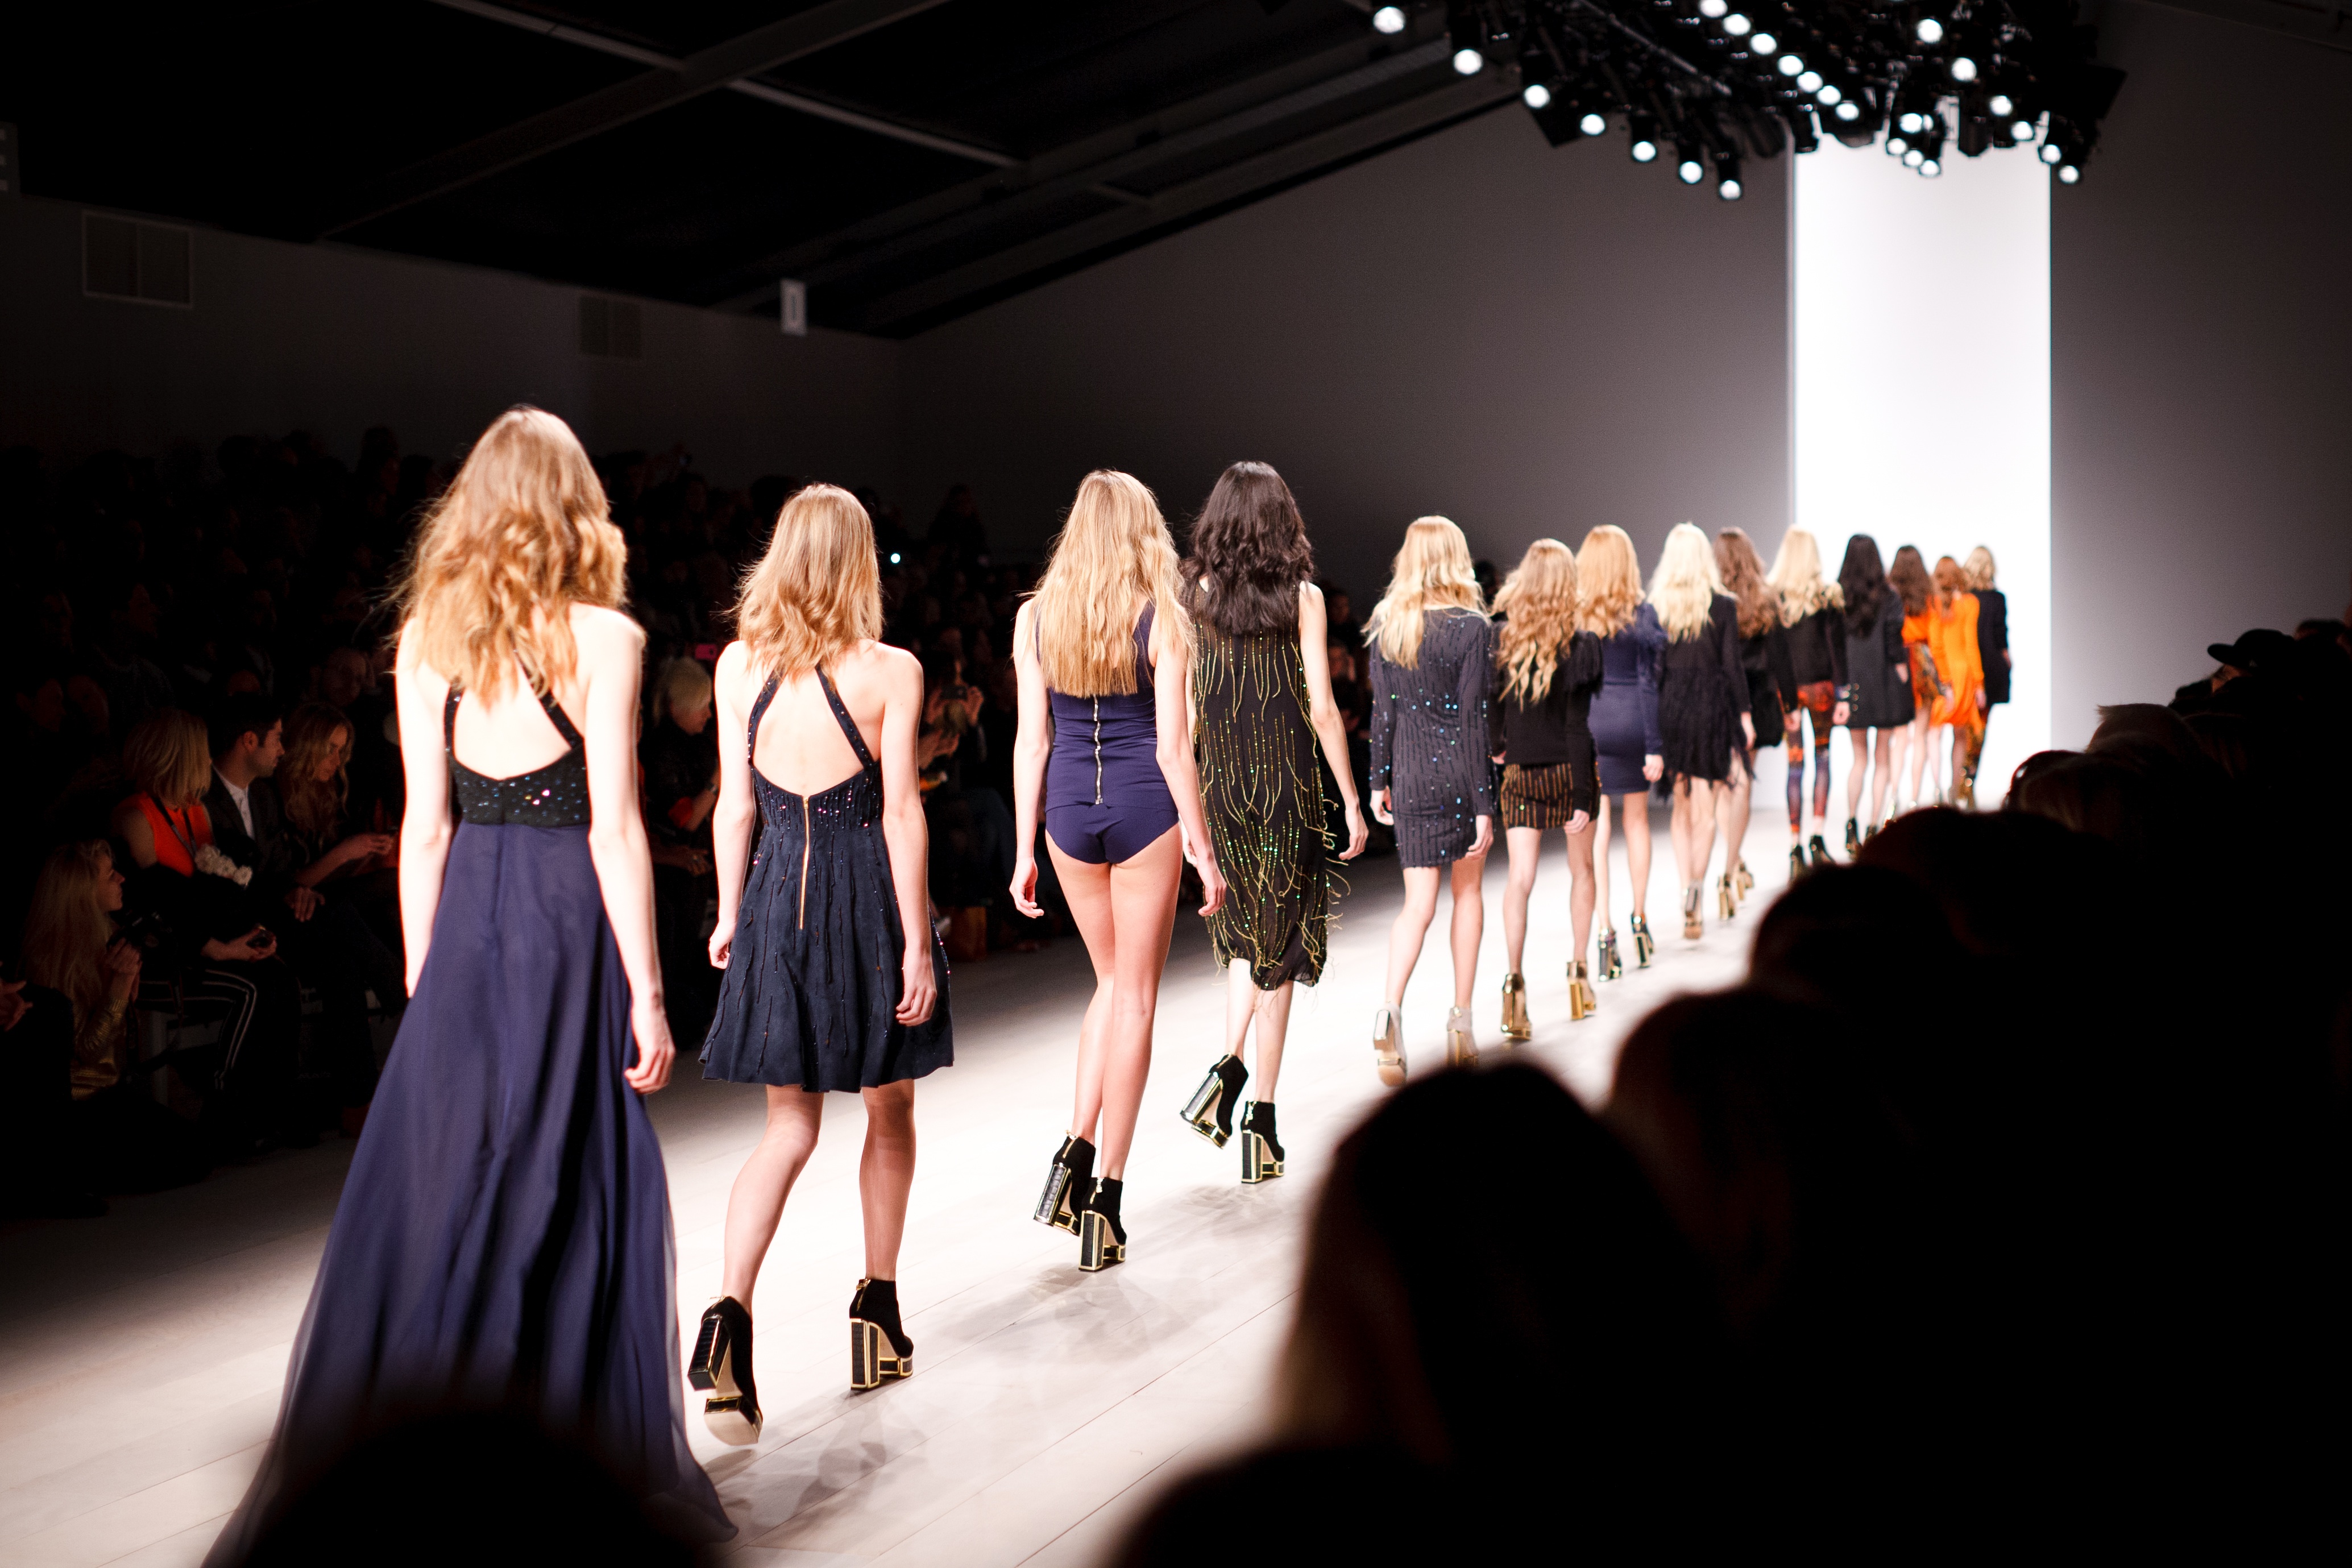
woman, model, spring, show, fashion, catwalk, performance art, runway, fashion design, fashion show, musical theatre